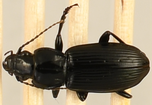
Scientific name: Pterostichus melanarius melanarius
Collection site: Steigerwaldt-Chequamegon NEON (STEI), plot STEI_001